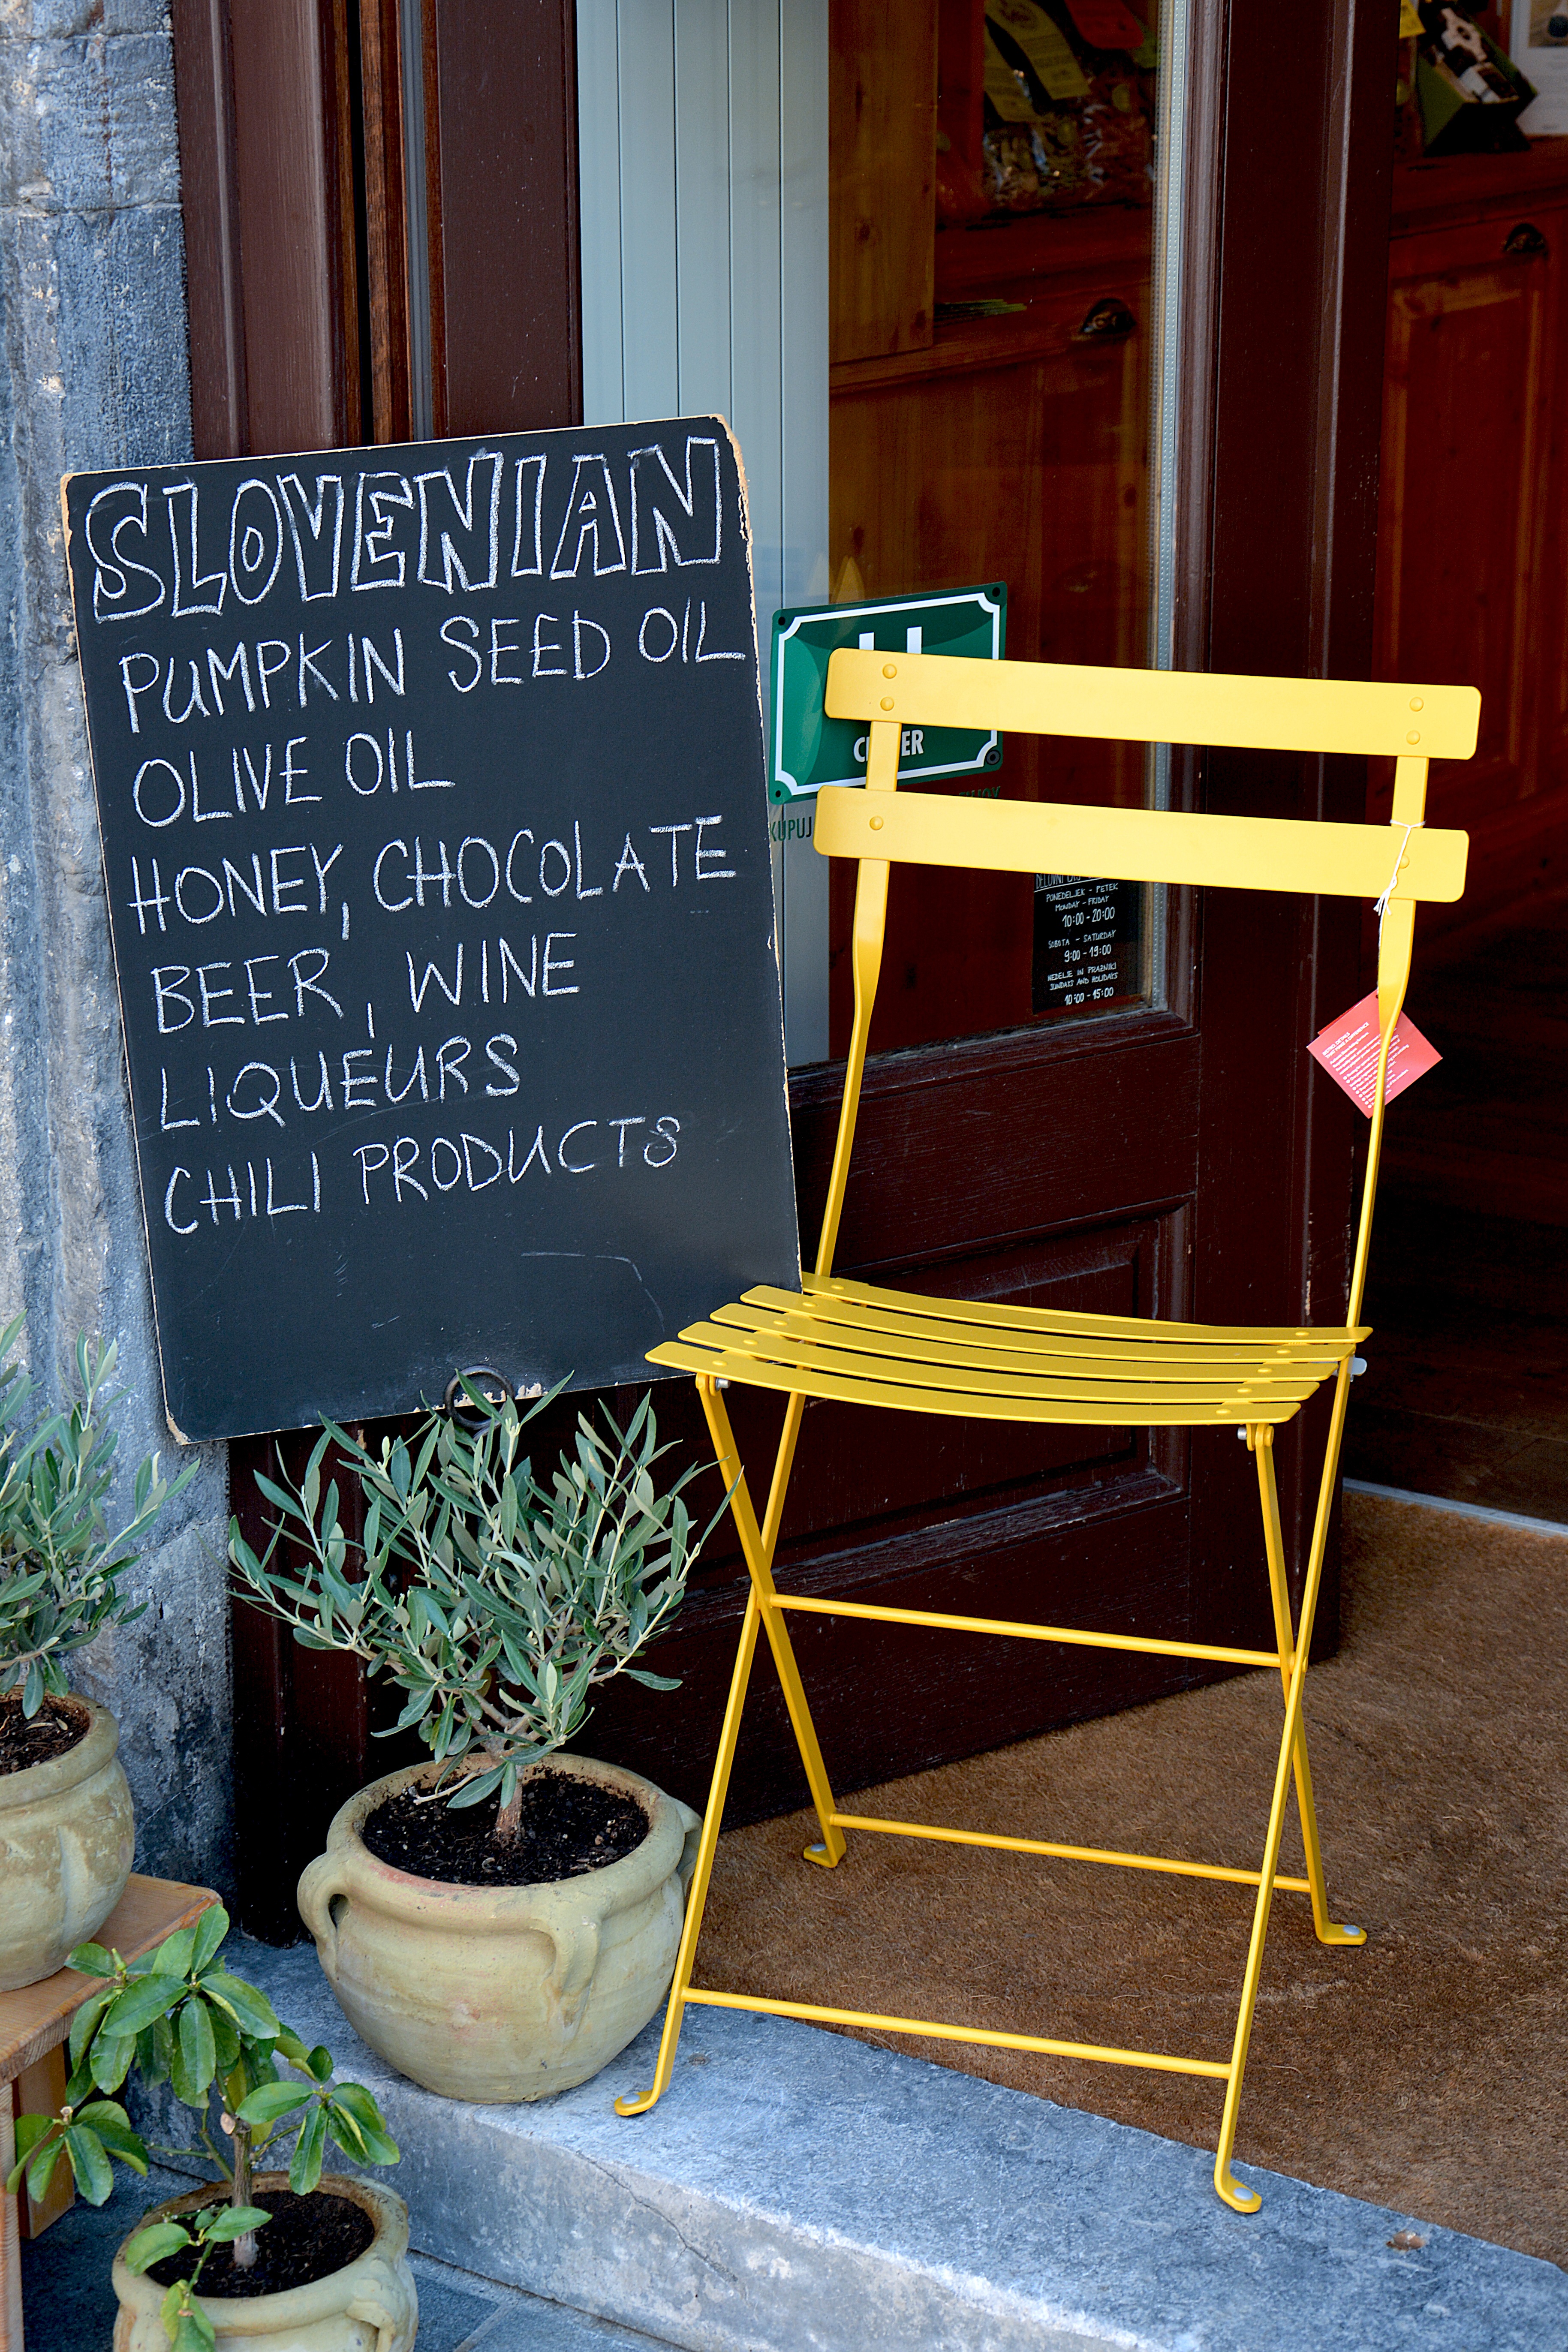
spring, art